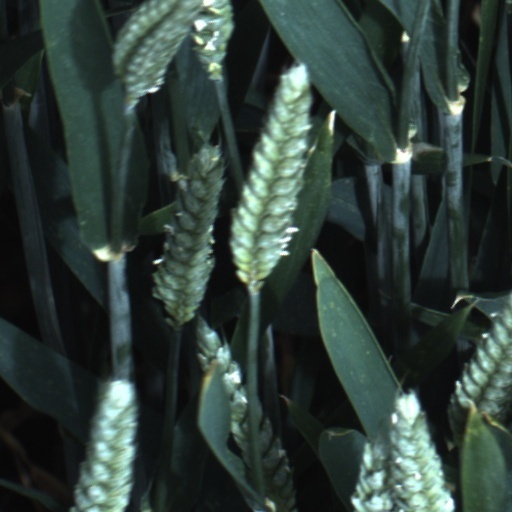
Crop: wheat